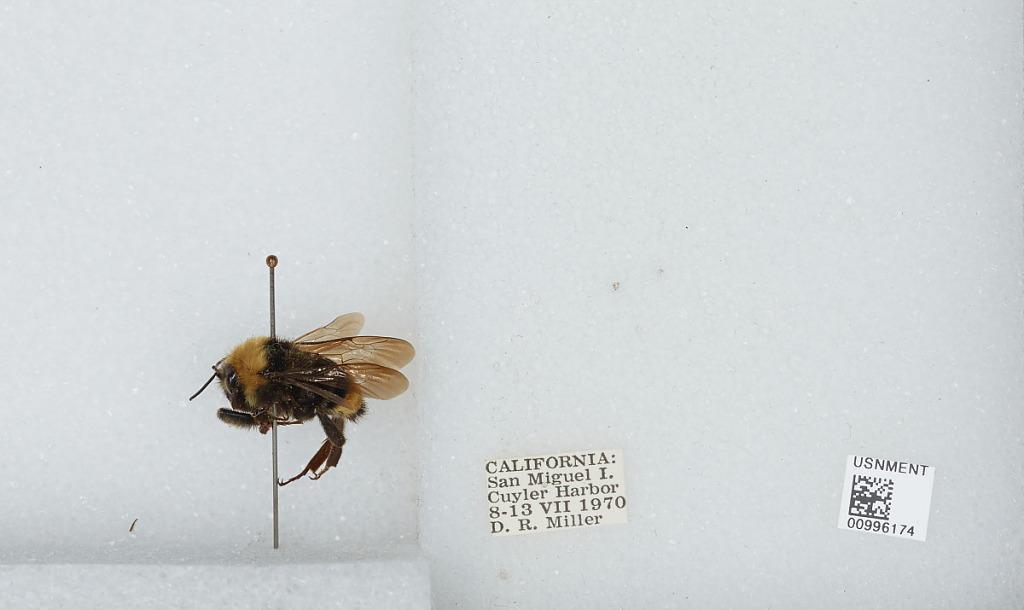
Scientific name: Bombus (Fervidobombus) californicus Smith
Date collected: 1970-7-8
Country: United States
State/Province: California
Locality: San Miguel I. Cuyler Harbor
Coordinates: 34.0478, -120.355